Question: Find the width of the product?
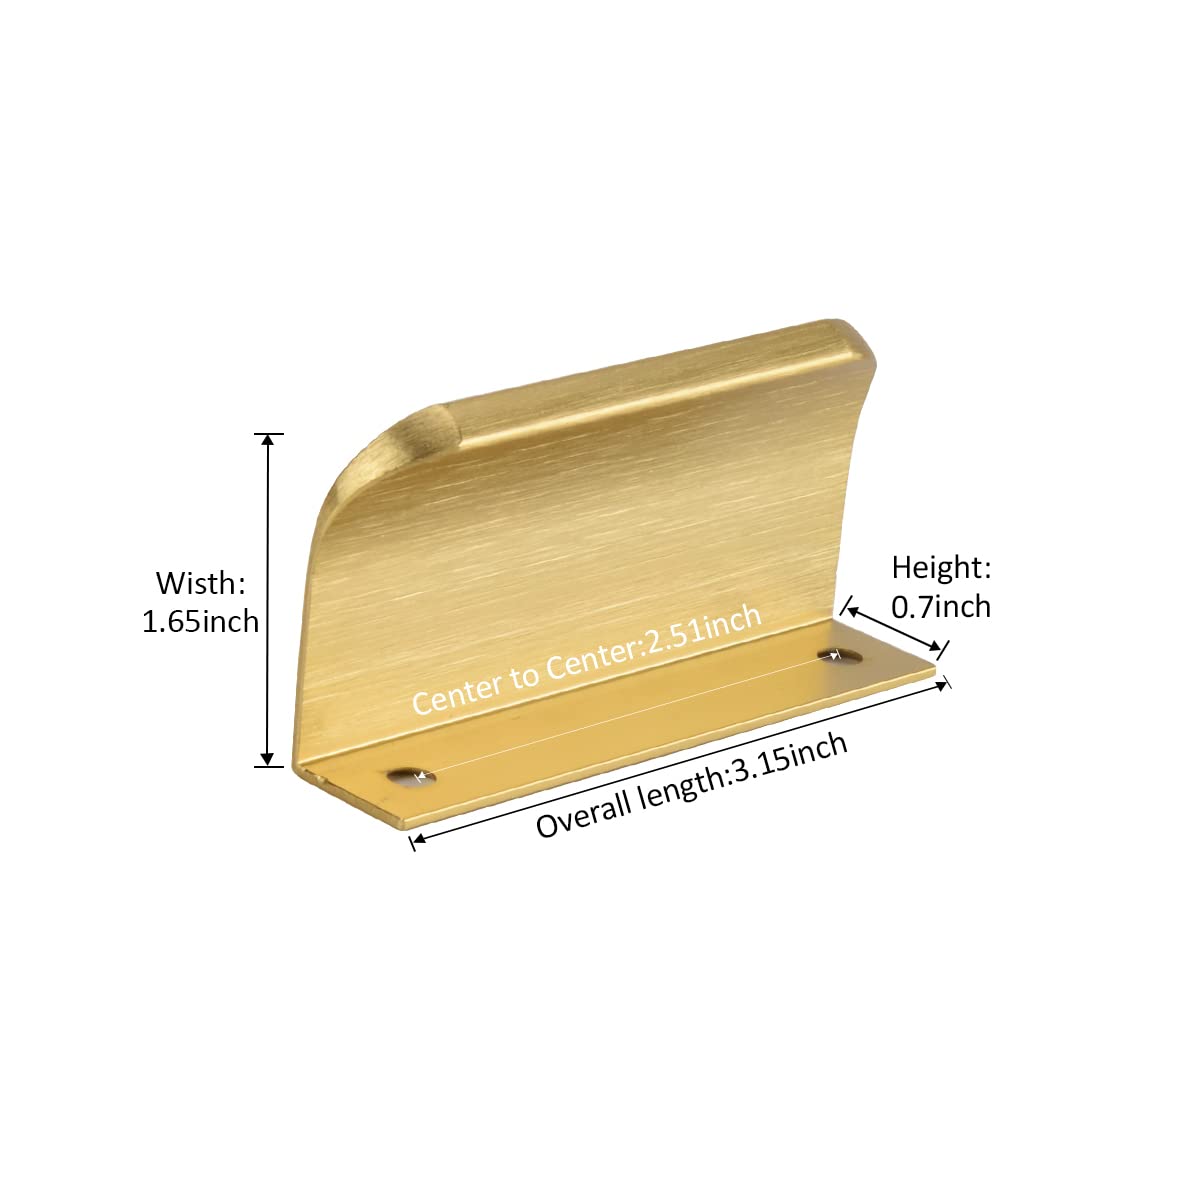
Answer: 0.7 inch